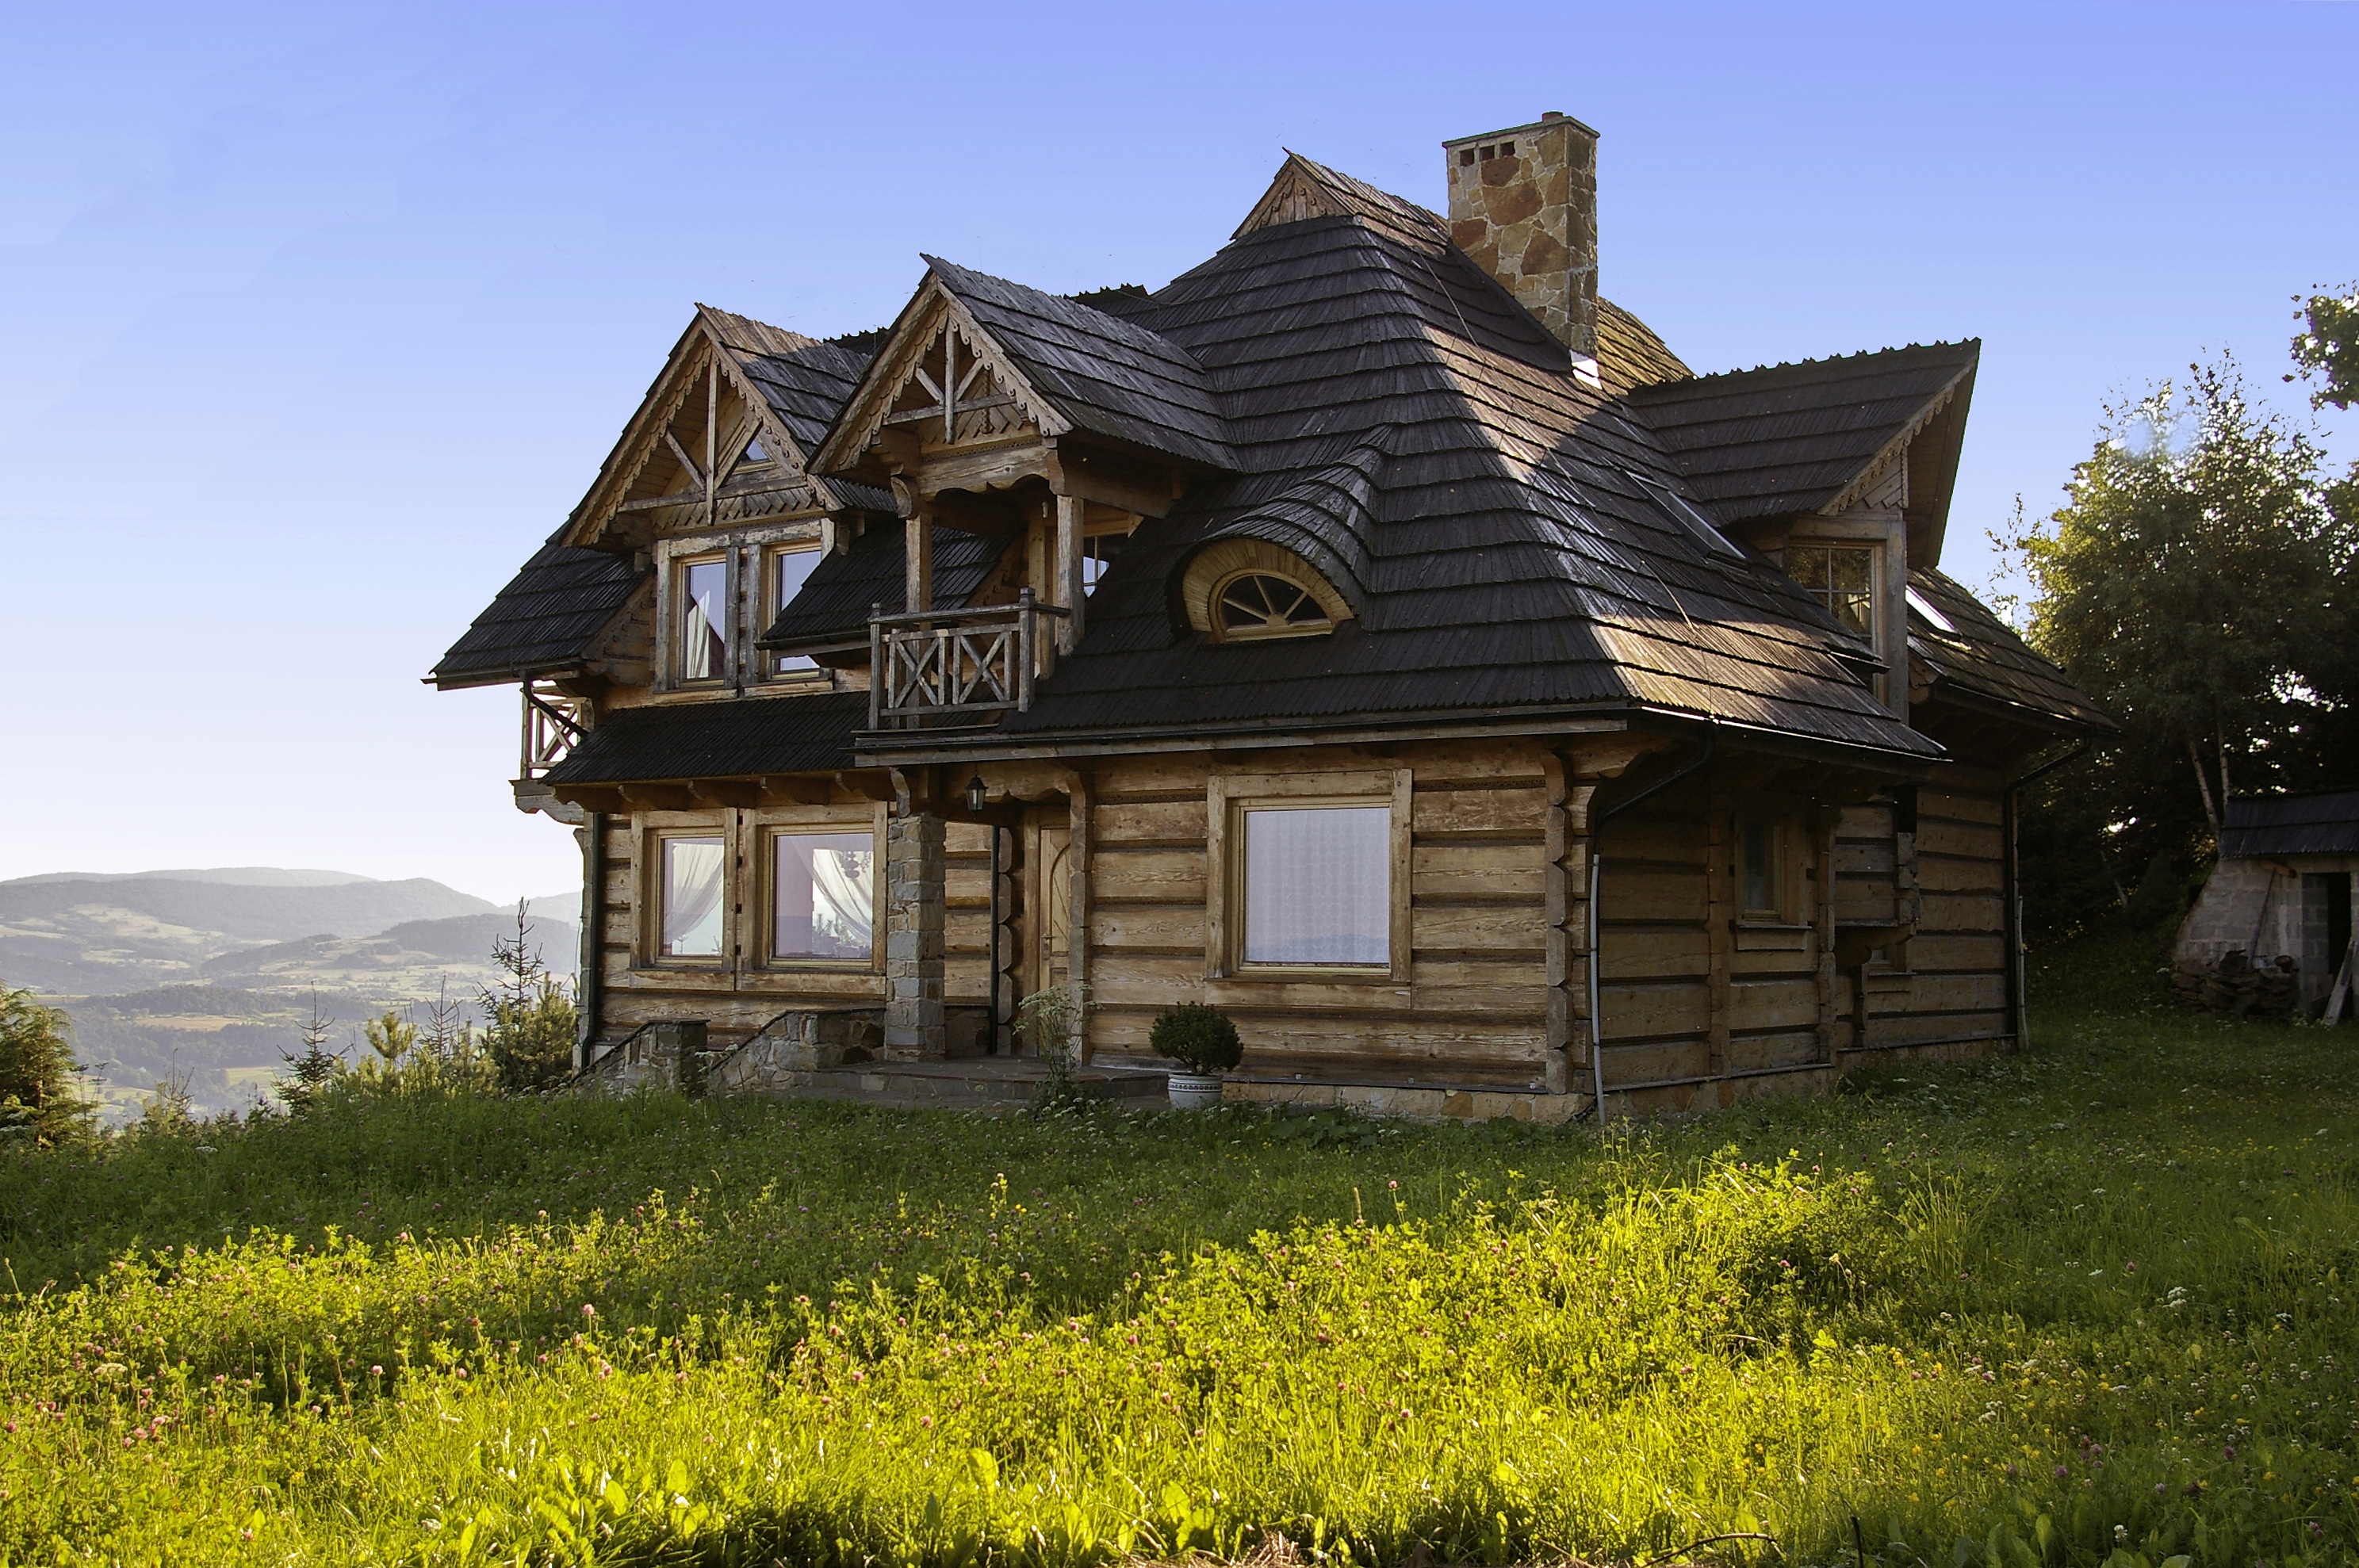
tree, house, view, building, home, hut, shack, cottage, facade, chapel, wooden house, mountains, farmhouse, estate, log cabin, manor house, rural area, stok